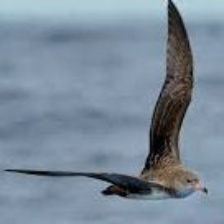
Species: BLACK VENTED SHEARWATER
Scientific name: PUFFINUS OPISTHOMELA